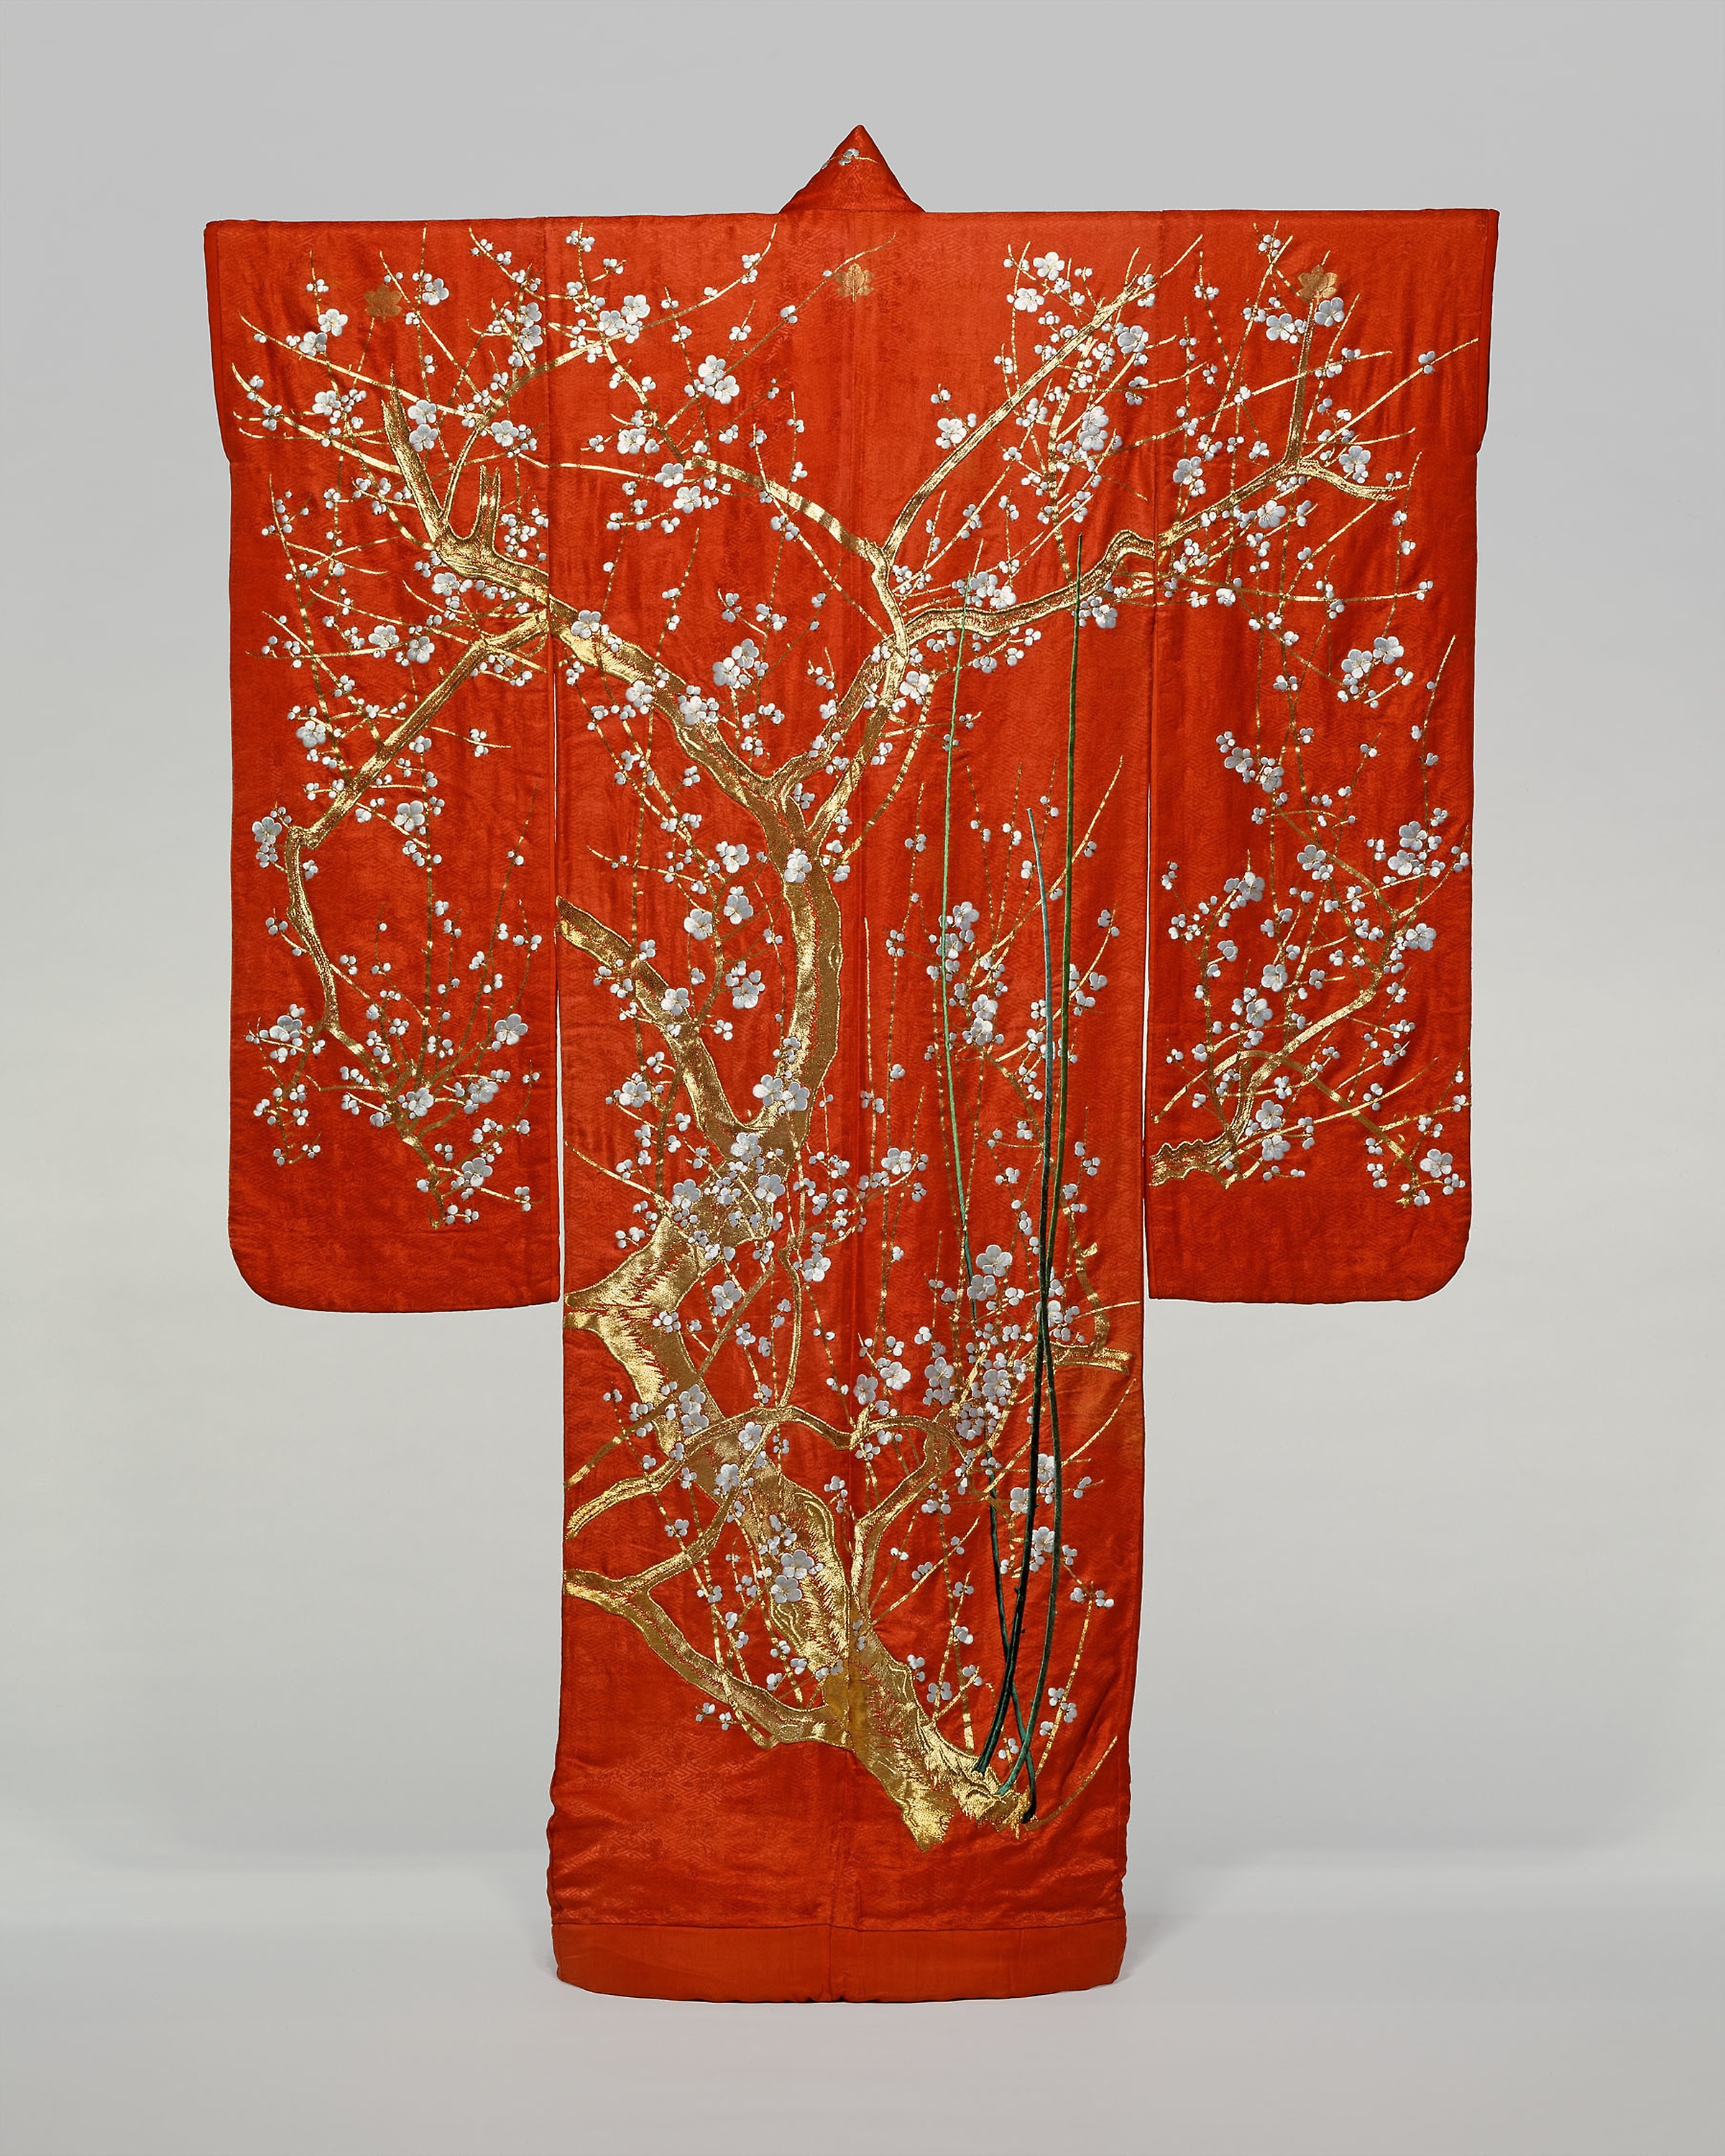
orange, kimono, silk, peach